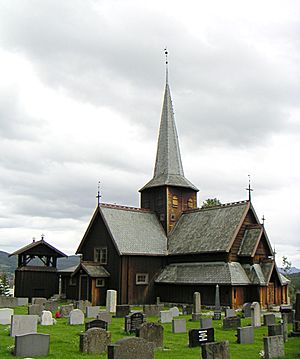
Sør-Aurdal
Hedal Stavkirke
Sør-Aurdal er en kommune i Innlandet fylke i Norge. Den grænser i nord til Nord-Aurdal og Etnedal, i nordøst til Nordre Land, i øst til Søndre Land, i syd til Ringerike og Flå, og i vest til Nes og Gol. Højeste punkt er Ørneflag der er 1.243 moh.